Hotchkiss Methodist Episcopal Church

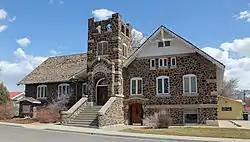
The church in 2013.

Hotchkiss Methodist Episcopal Church (Hotchkiss United Methodist Church ; Hotchkiss Community United Methodist Church) is a historic church at 285 N. 2nd Street in Hotchkiss, Colorado. It was built in 1929 and was added to the National Register of Historic Places in 2009.